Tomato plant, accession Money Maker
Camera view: vertical (180 deg); turntable rotation: 240 degrees
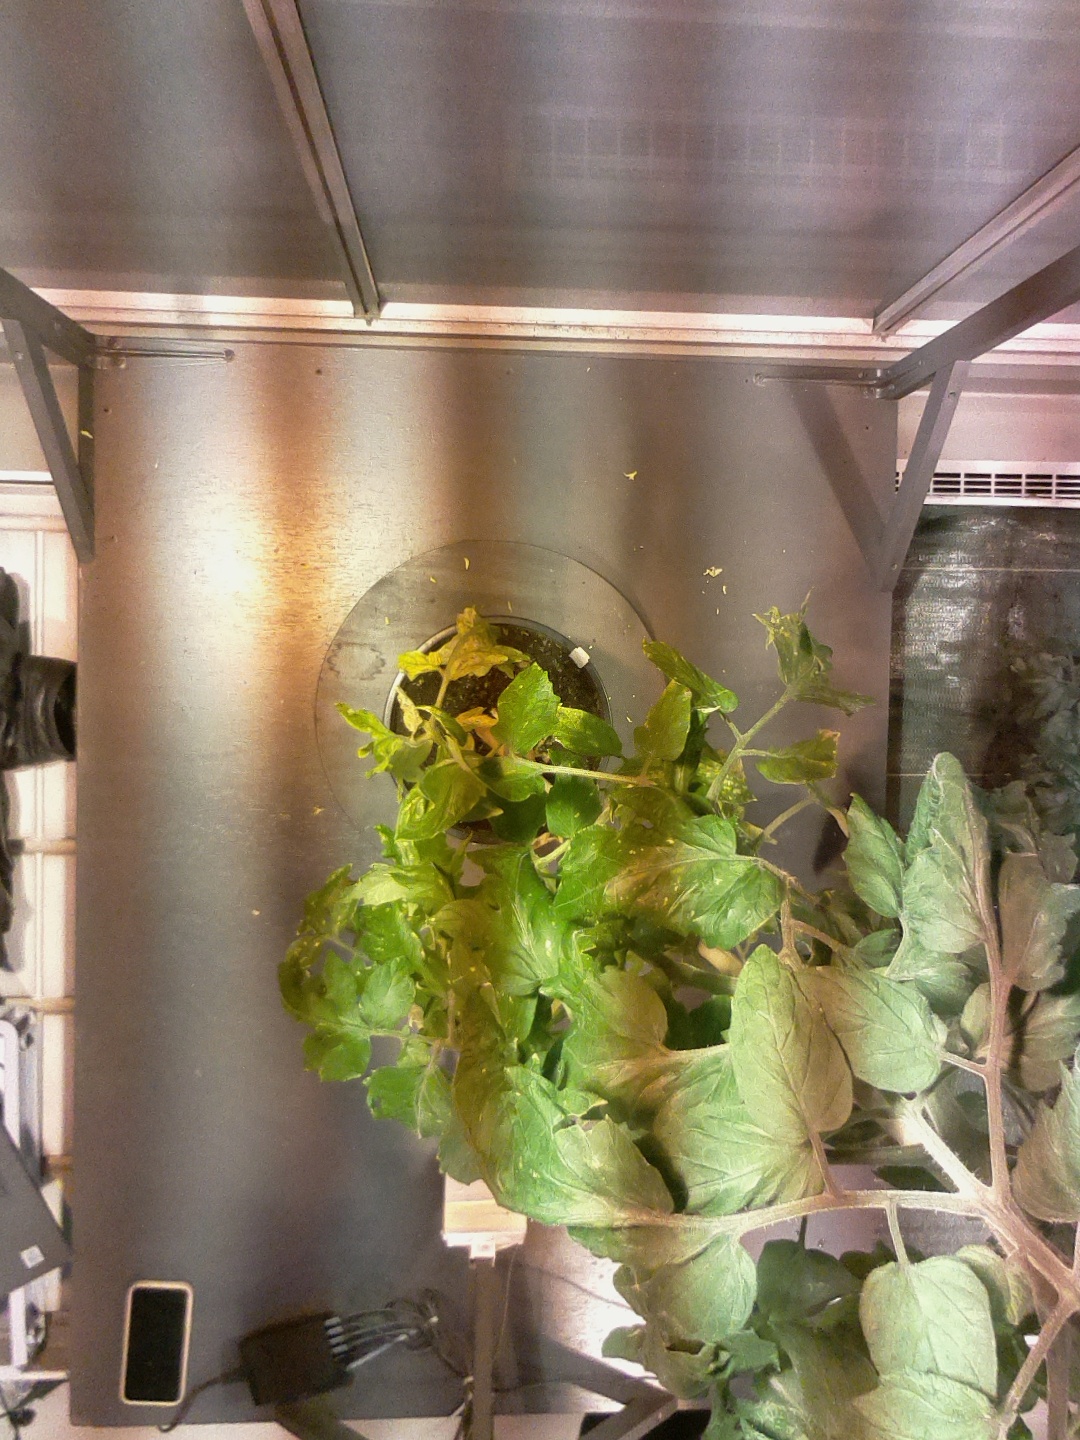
BBCH growth stage 72: 20%-30% of final fruit size